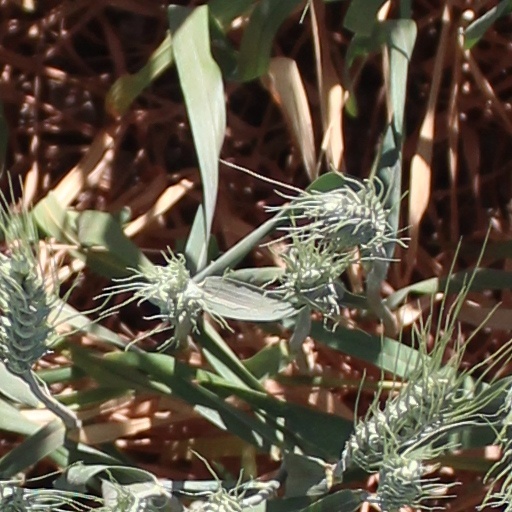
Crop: wheat